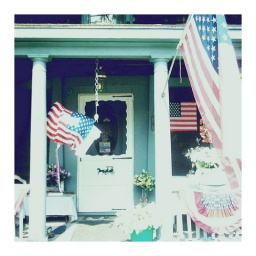
the girls are coming home in their cars and i sit by the window and watch